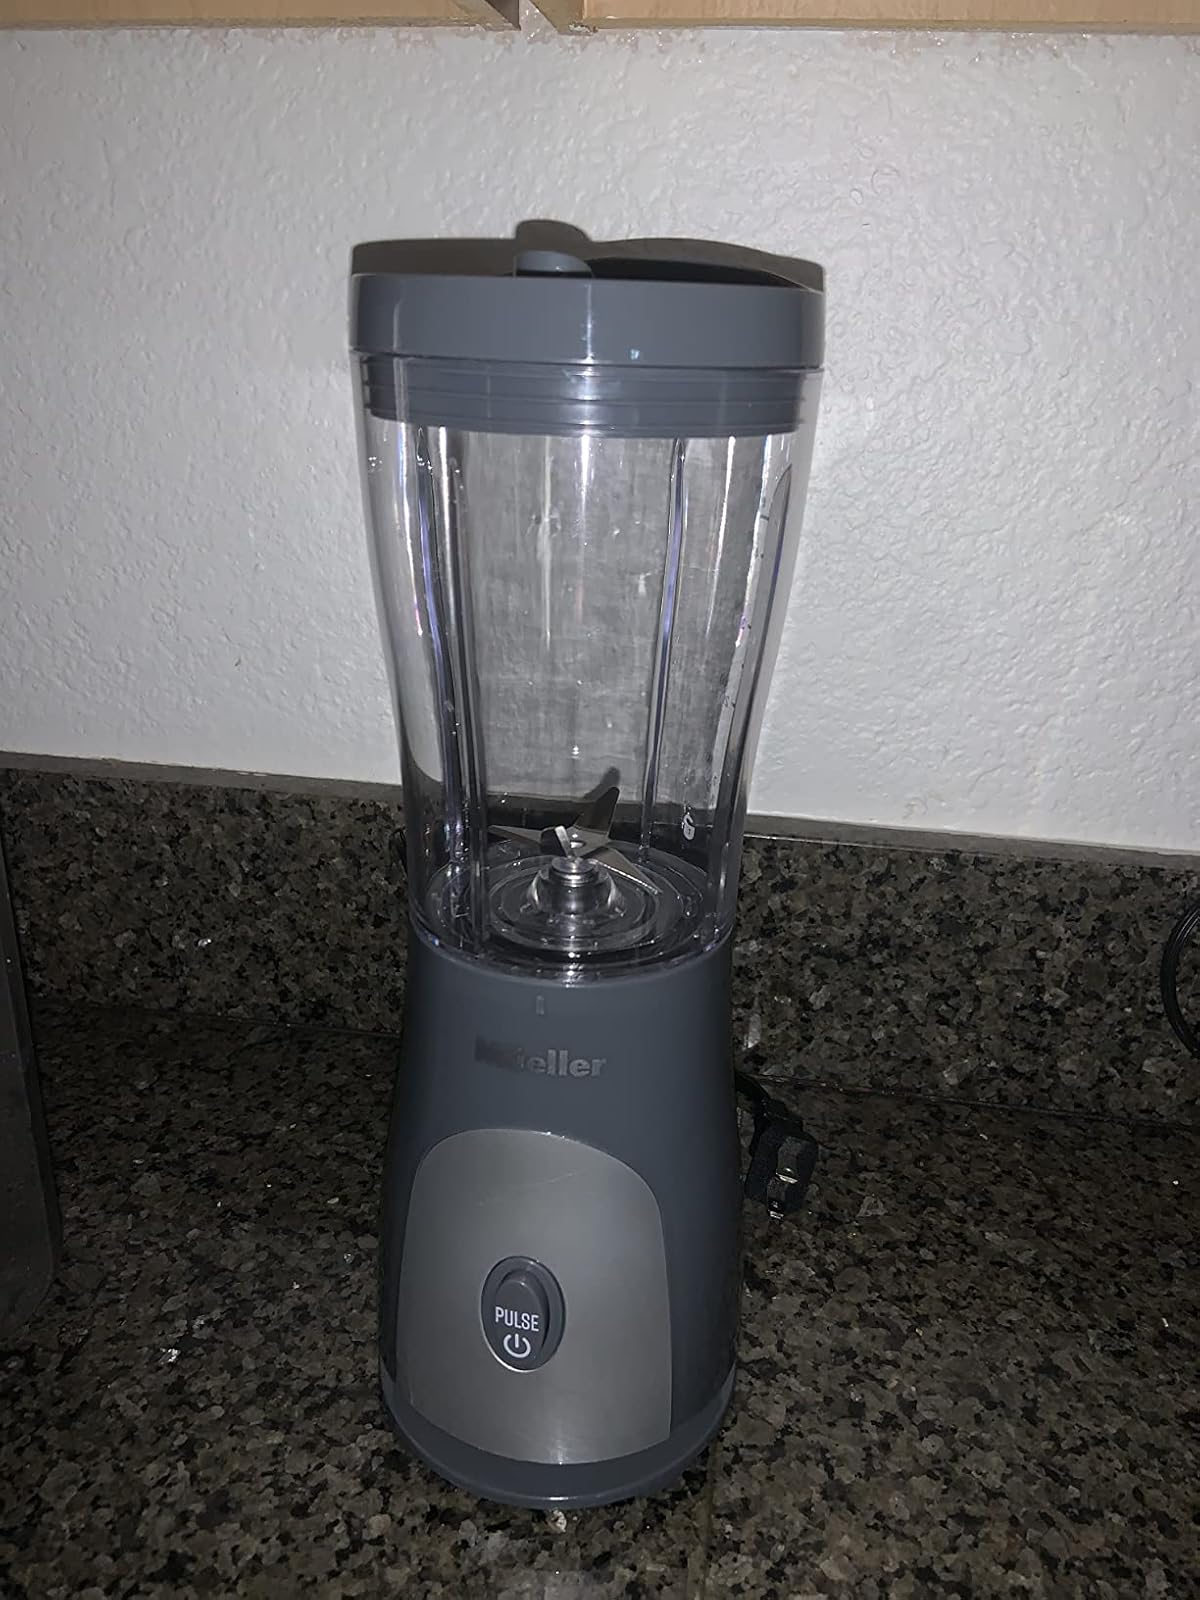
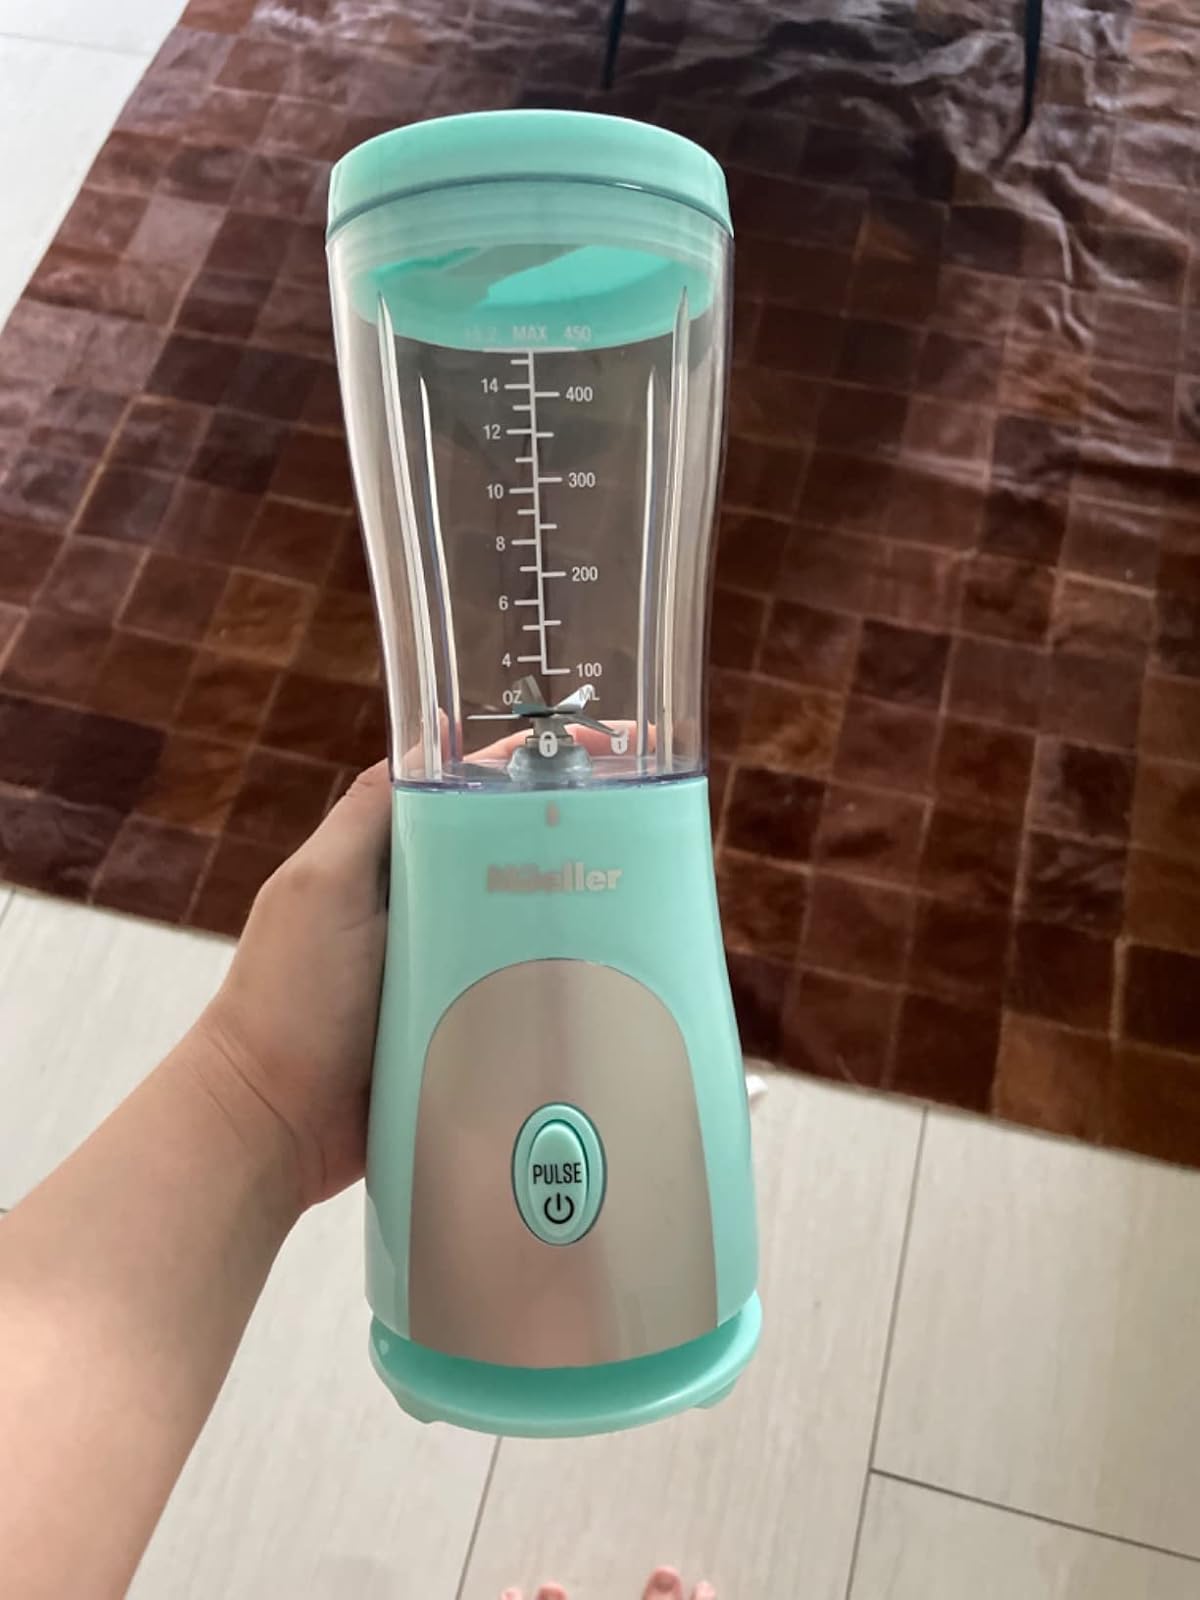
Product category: items_blender
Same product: no